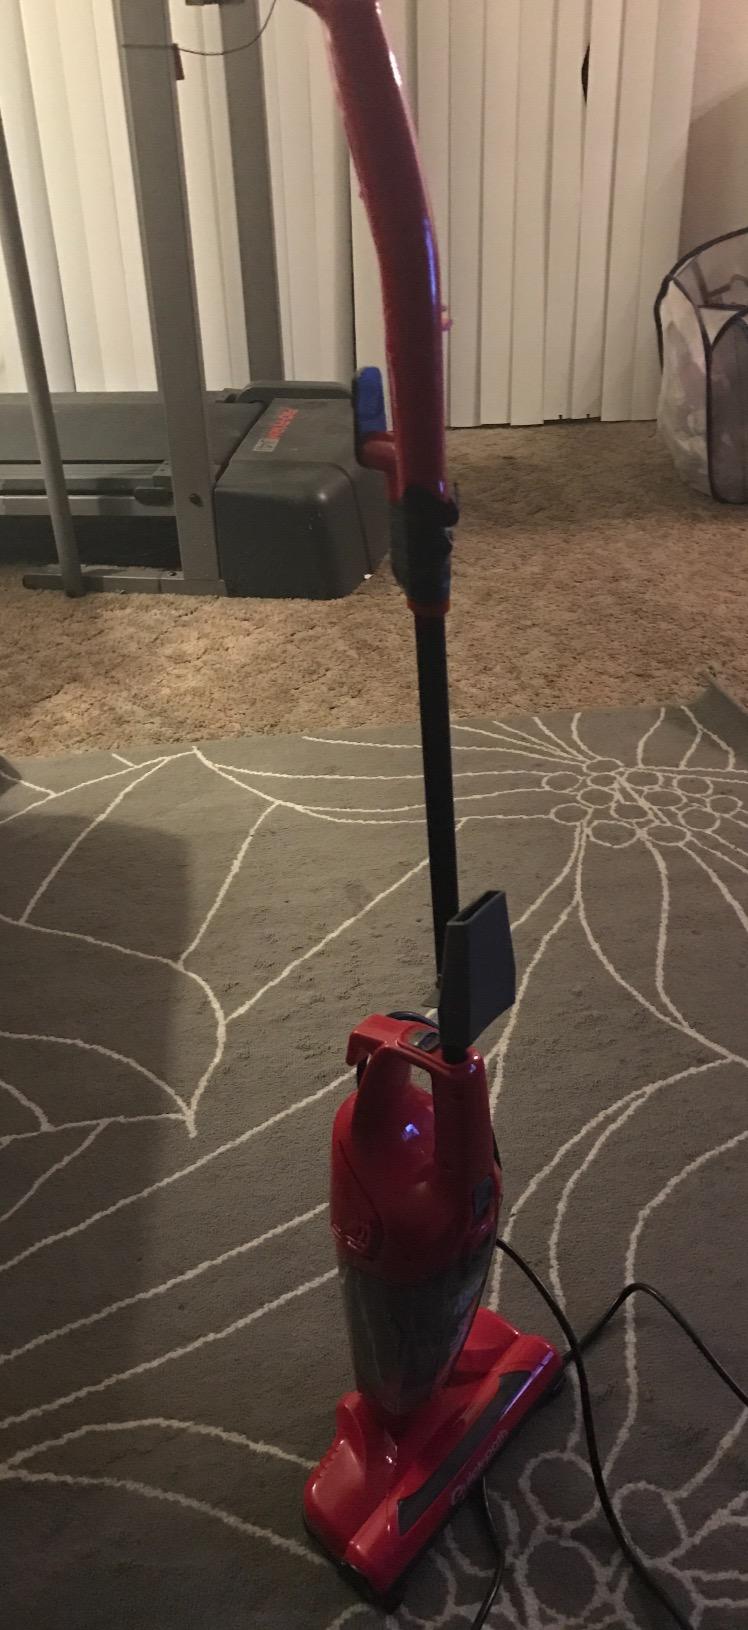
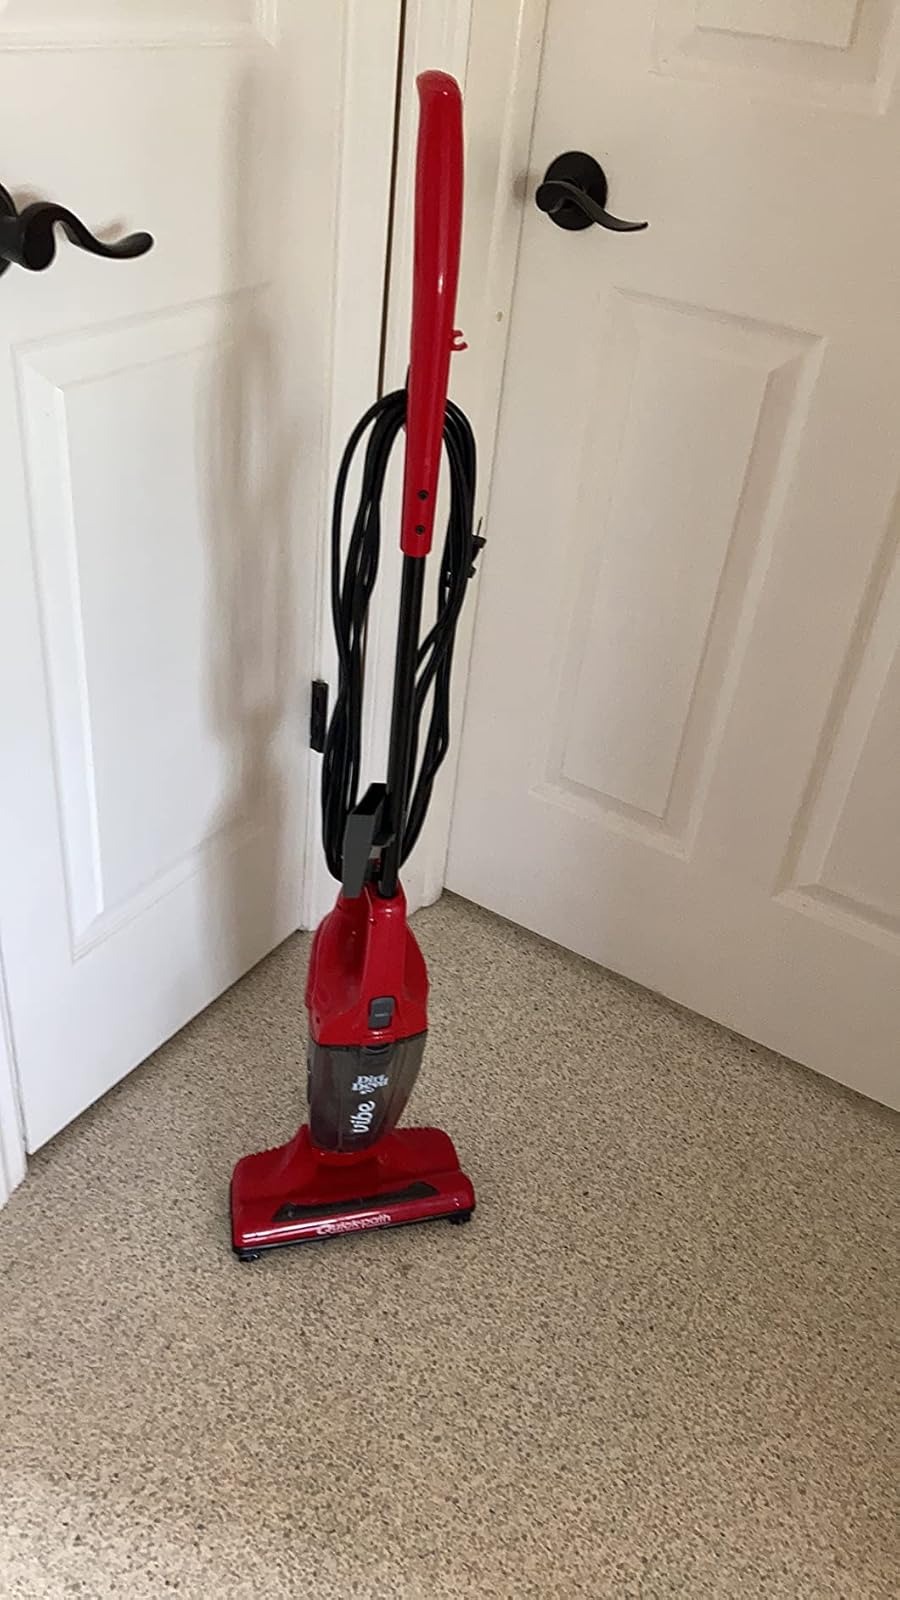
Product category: items_vacuum
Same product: yes